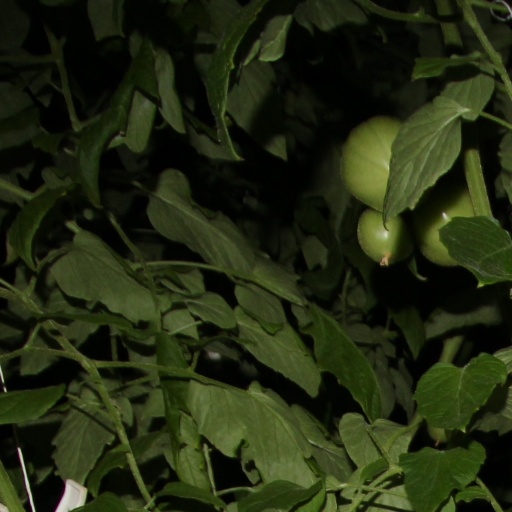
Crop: tomato